School uniform

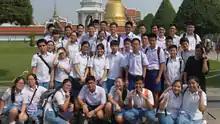
A group picture of Thai students (uniforms with dark blue shorts) and Singaporean students (uniforms with cyan skirts and shorts) in front of the Grand Palace

As uniforms have become more normalised, there have also been an increasing number of lawsuits brought against school districts. According to David Brunsma, one in four public elementary schools and one in eight public middle and high schools in the United States have policies dictating what a student wears to school. The school code within states' constitutions typically asserts that it allows the board of school directors to make reasonable rules and regulations as they see fit in managing the school's affairs. As of 2025, there are currently 22 states that allow school districts to mandate school uniforms. The constitutional objections usually brought upon school districts tend to fall into one of the following two categories: (1) a violation of the students' First Amendment right to free expression (2) a violation of parents' right to raise their children without government interference. Although up until this point, The Supreme Court has not ruled on a case involving school uniforms directly, in the 1968 decision Tinker v. Des Moines Independent Community School District, the Court ruled that upon entering school, students do not shed their constitutional rights to freedom of speech.